7th Anti-Tank Regiment (New Zealand)

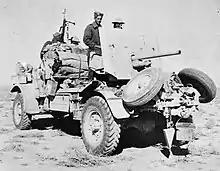

Although the majority of the New Zealand Division would take part in the Battle of Crete, 7th Anti-Tank Regiment was evacuated to Egypt prior to the battle. In Egypt the regiment acquired new 2-pounder gun portées (previously only 34 Battery had portées) and was brought up to strength with reinforcements. A fourth troop was also added to each battery, but, unlike the first three troops, were instead equipped with 18-pounder guns converted to be used in the anti-tank role. In September 1941 the New Zealand Division took over the Baggush Box, a defensive position on the Libyan coast. Training would nonetheless continue until November in anticipation of an offensive against the Germans and Italians in Libya.